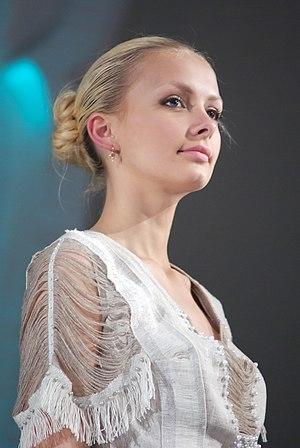
Nommé Miss Biélorussie ou Miss Belarus, cet événement culturel est un concours de beauté national biennal qui se déroule en Biélorussie depuis 1998. Les gagnantes peuvent se présenter aux concours de Miss Europe, Miss International et Miss Monde.